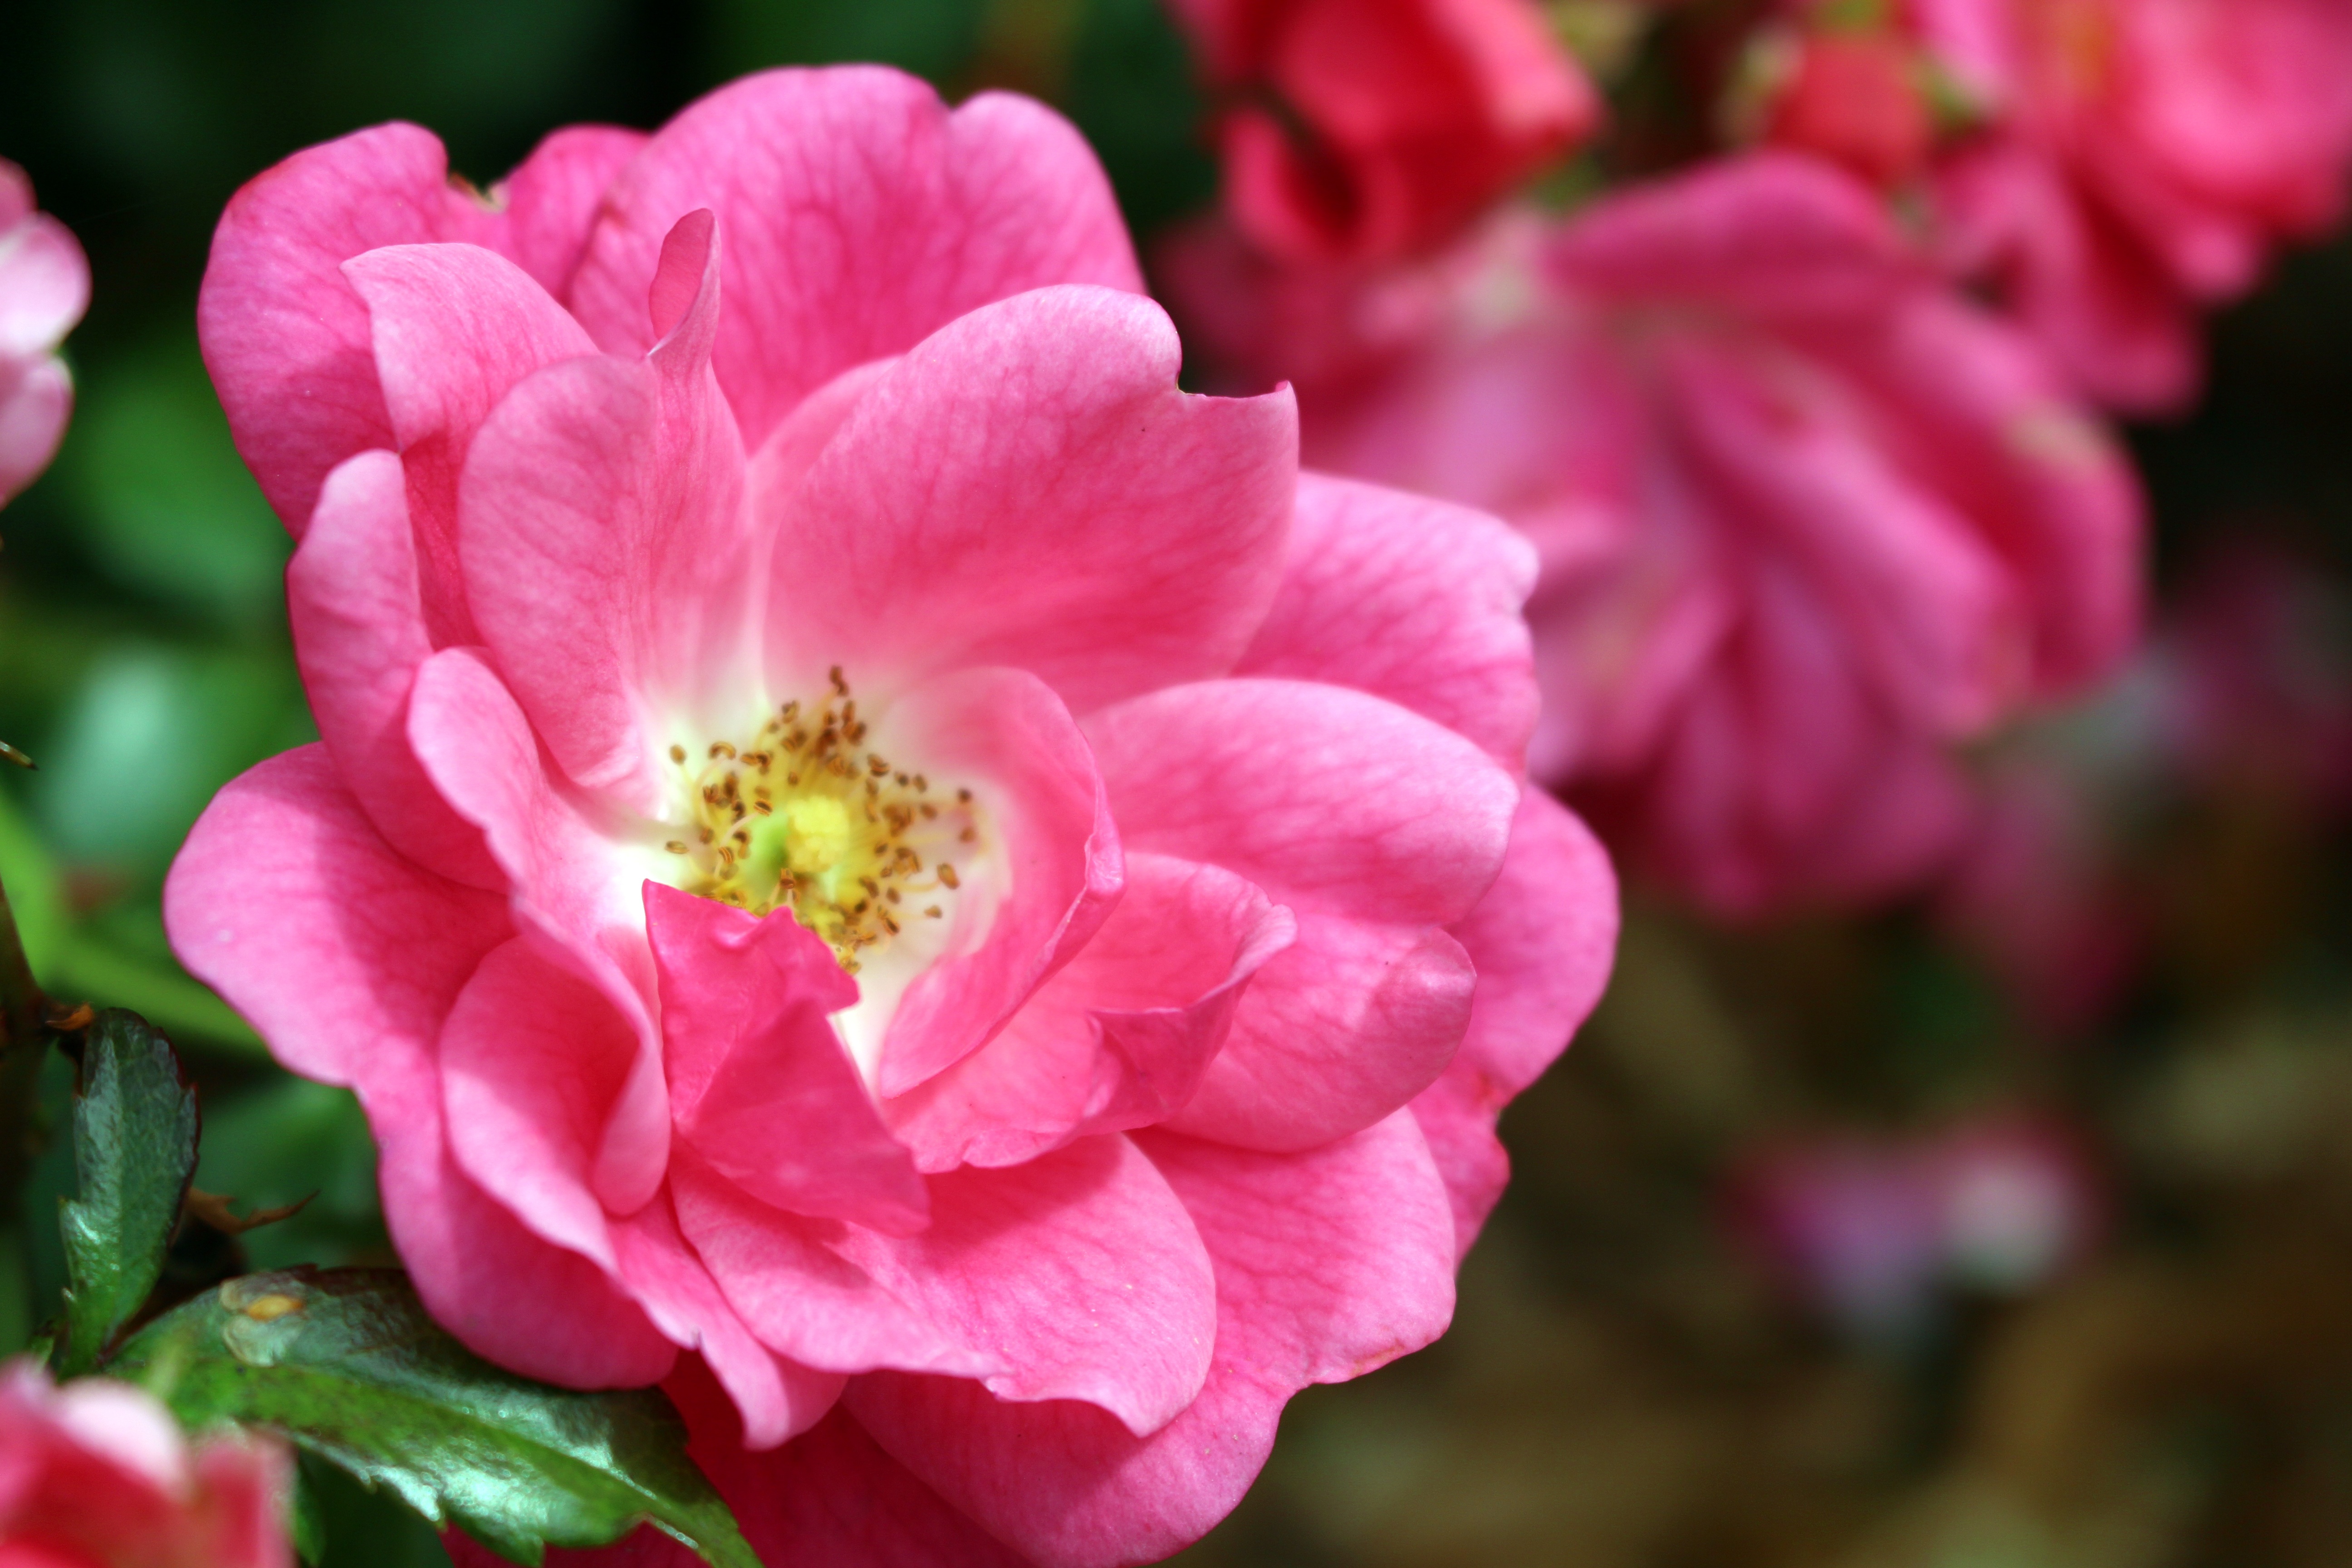
nature, blossom, plant, flower, petal, bloom, rose, red, pink, flora, shrub, floribunda, rose bloom, macro photography, rose blooms, flowering plant, garden roses, rose family, spiny, heck roses, yellow pink, land plant, rosa centifolia